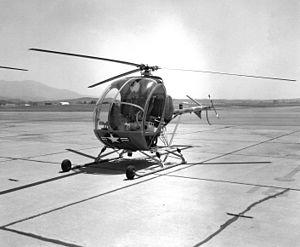
Le Hughes TH-55 Osage est un hélicoptère d'entraînement militaire américain ayant servi durant la guerre froide. Il est également connu sous sa désignation civile de Hughes 269. Il s'agit du premier hélicoptère militaire construit en série par Hughes Aircraft.
Un hélicoptère d'entraînement est un aéronef à voilure tournante dont la mission initiale est la formation basique, intermédiaire, et avancée des futurs pilotes d'hélicoptères.
Ceci est la liste des hélicoptères militaires utilisés par les forces armées des États-Unis. La liste inclut également les projets et prototypes d'hélicoptères conçus pour l’armée américaine. La liste est triable en fonction de plusieurs critères.